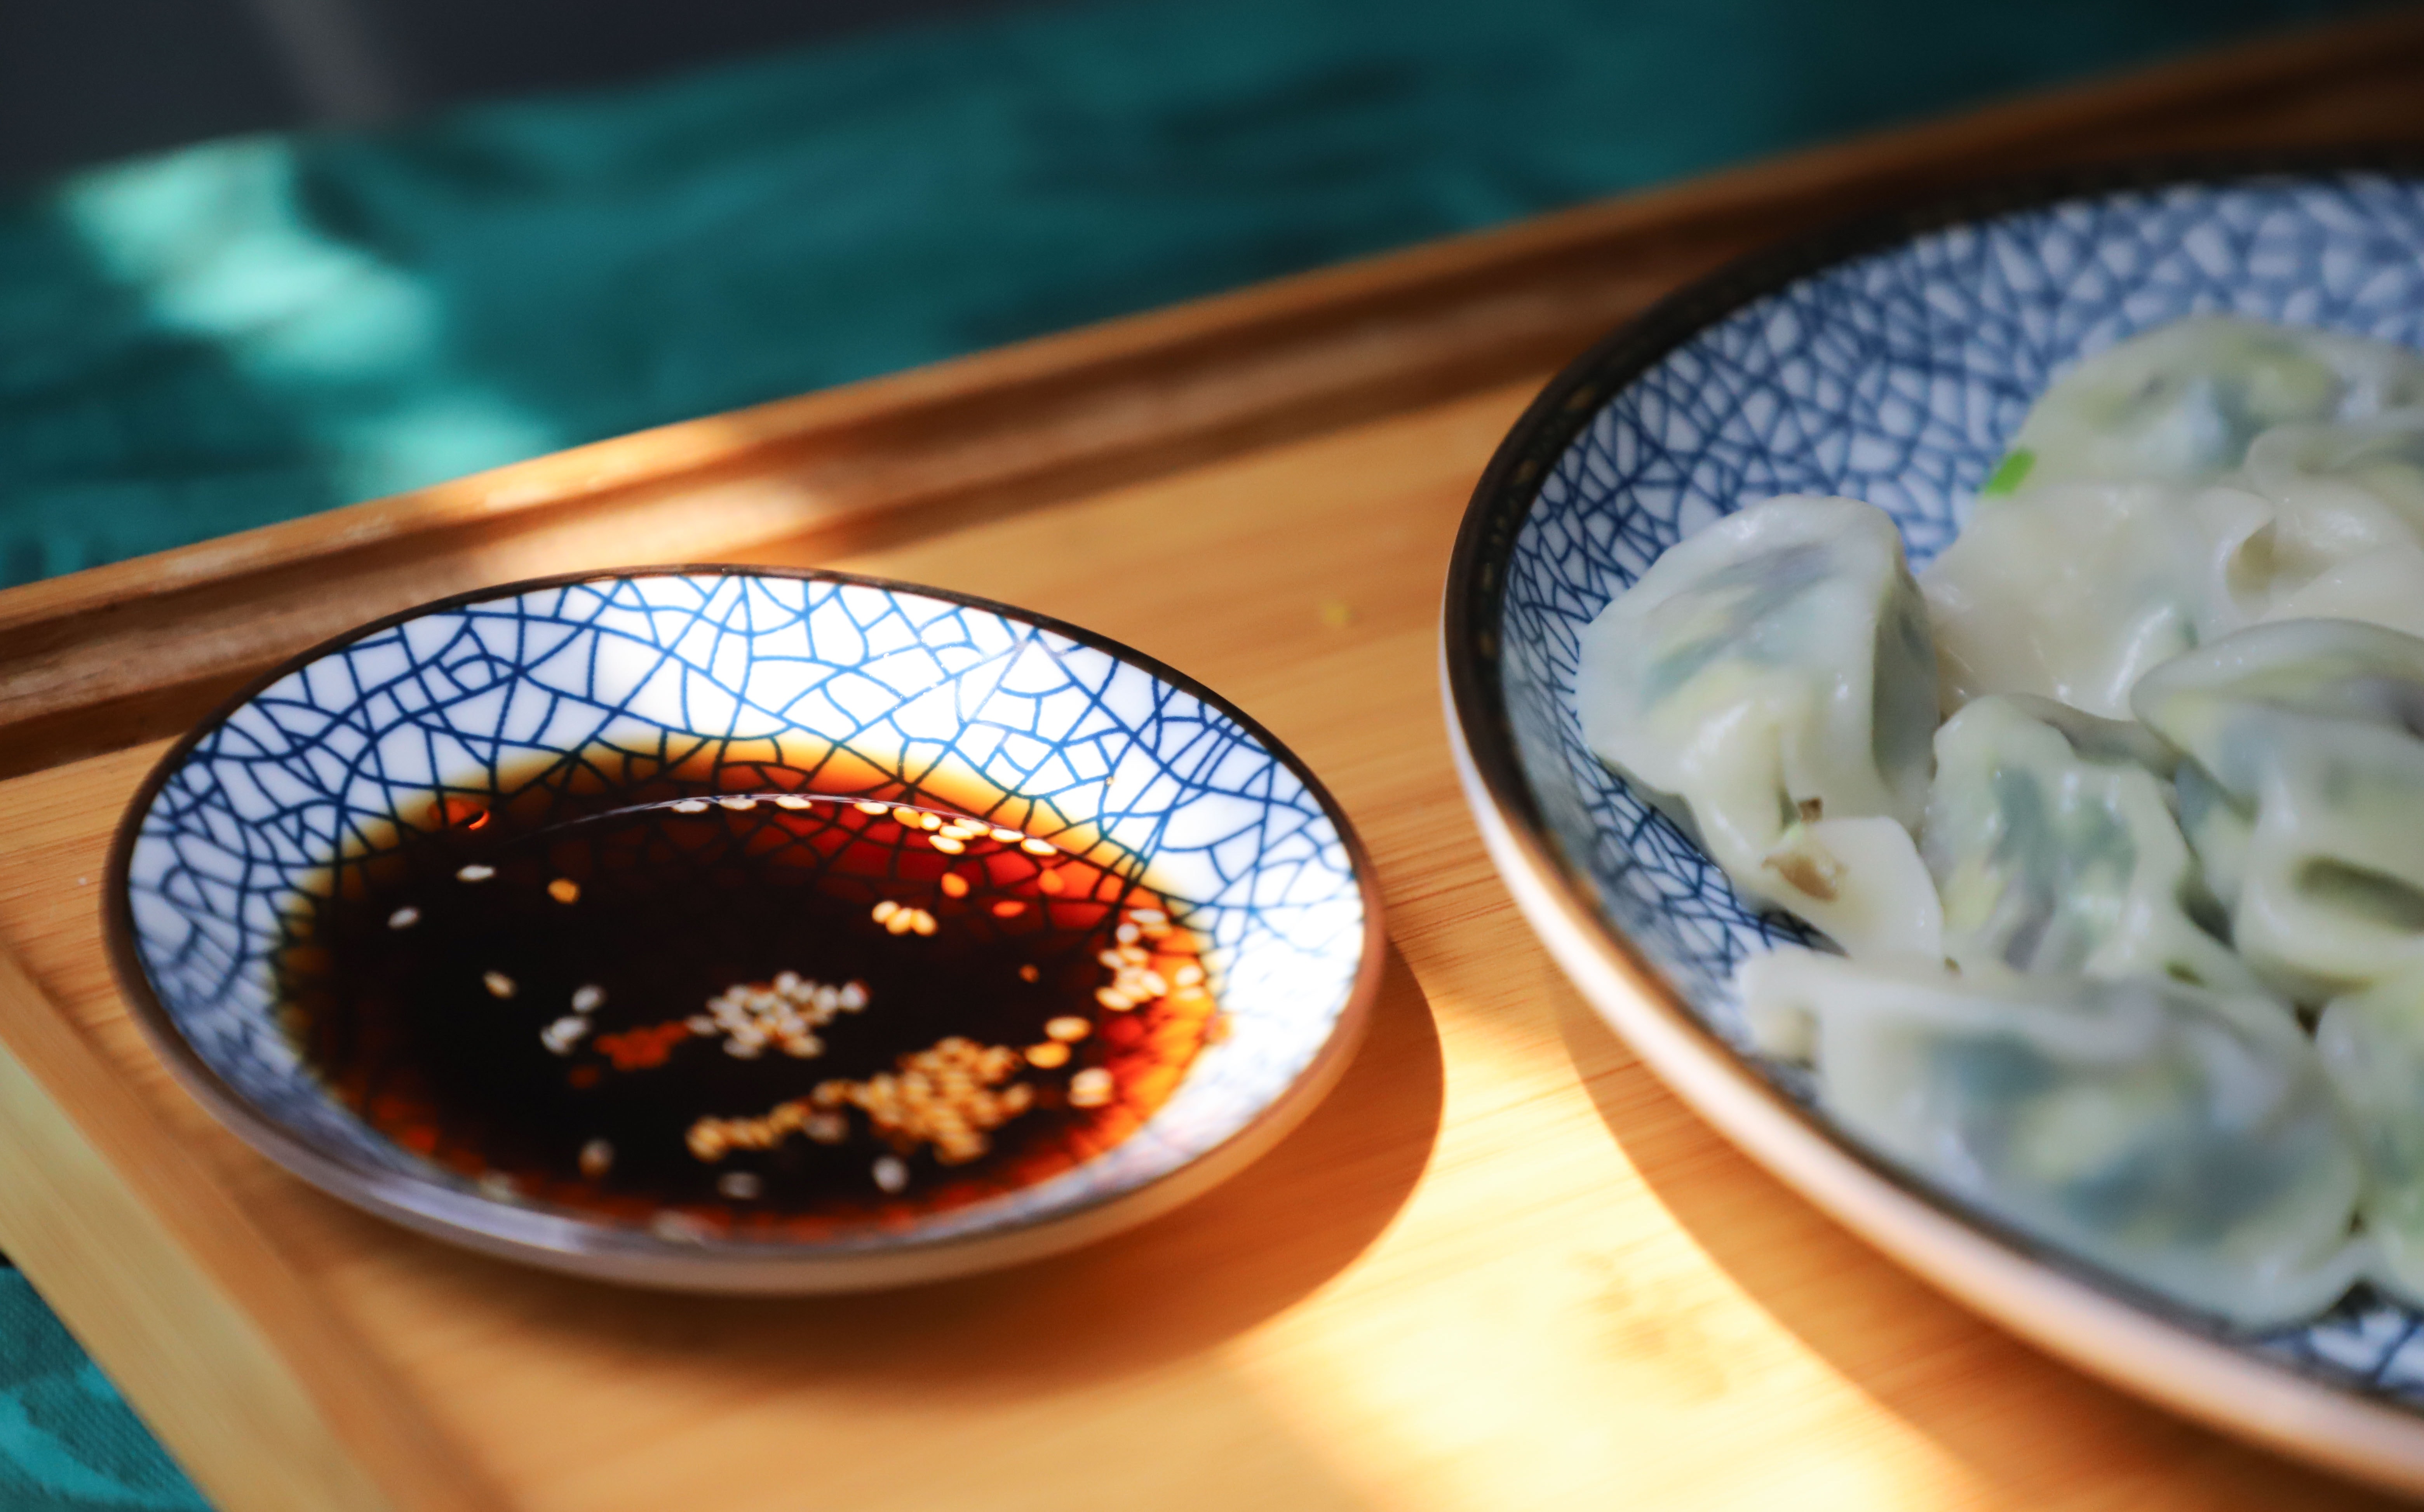
dish, food, cuisine, ingredient, lunch, comfort food, meal, recipe, produce, chinese food, steamed rice, soup